Bruno Blum

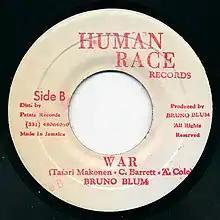
A 1997 record pressed on Bruno Blum's Jamaican label Human Race Records.

In 1990 Bruno Blum played onstage with Willy DeVille and joined Bo Diddley live at Le Casino de Paris. A noted singer and guitar player, in 1990–1994 he led a rock cover band featuring John Weeks and other American musicians named the Sexy Frogs, with whom he recorded the original "J'aime les blondes" as well as various original songs.